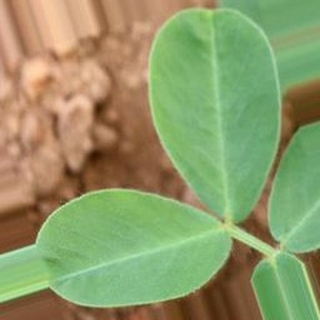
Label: healthy_groundnut